Charles Henry Douglass

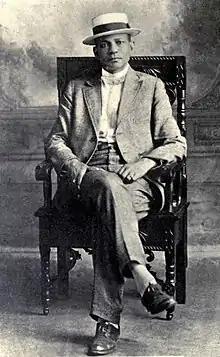
Photo of Charles Henry Douglass (from "The National Cyclopedia of the Colored Race (vol. 1, 1919)").

Charles Henry Douglass (February 1870 – 1940) was an American businessman in Macon, Georgia. He operated the Douglass Theatre. He was a very wealthy man in his time and was a great community leader for equality. He was very reputable in the arts, for he was a part of Theatre Owners Booking Association (T.O.B.A.) and managed the Florida Minstrels and Comedy Company. He opened the Douglass Theatre in Macon, Georgia, and continued to be a prominent leader within his community. He ran his theatre until 1940 when he died. Throughout his life, Douglass made several contributions to his community and city. Ben Stein was reported to be the owner and manager of the theater in 1928. "Indeed, thanks to the vision of Charles Henry Douglass, the Douglass Theatre in Macon became a preeminent entertainment venue for African American Georgians outside of Atlanta. Today, with the restored Douglass Theatre again in operation, the inspiring legacy of Charles H. Douglass lives on in Macon".